Capture of Wurst Farm

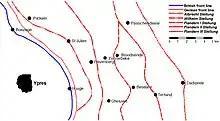

The German 4th Army (General Friedrich Sixt von Armin) operation order for the defensive battle at Ypres had been issued on 27 June. From mid-1917, the area east of Ypres was defended by six German fortified positions, the front line, (second position), (third position), (fourth position), (fifth position) and (under construction).Between the German positions lay the villages of Zonnebeke and Passchendaele. The German defences had been arranged as a forward zone, main battle zone and rearward battle zone. The front position, forward zone and much of the had fallen since the Battle of Pilckem Ridge (31 July – 2 August). The , behind the , marked the rear of the main battle zone, which contained most of the field artillery supporting the front divisions but had become the front zone after the British advances. The rearward zone, between the and , contained the support and reserve assembly areas for divisions, specially trained to manoeuvre into battle zones, counter-attack Allied penetrations and recapture lost ground.